Park Ji-yeon

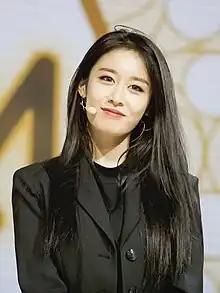
Park in June 2017

Park Ji-yeon (born June 7, 1993), known mononymously as Jiyeon, is a South Korean singer, actress, model, host and entertainer. She debuted as a member of girl group T-ara in July 2009. Apart from her group's activities, she has also starred in various television dramas such as "Soul" (2009), "Master of Study" (2010), "Dream High 2" (2012), "Triangle" (2014), she also starred in various films such as "" (2012), "Encounter" (2015). She debuted as a solo artist with her first EP, "Never Ever", on May 20, 2014, making her the first T-ara member to debut as a solo artist.